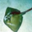
Label: ray